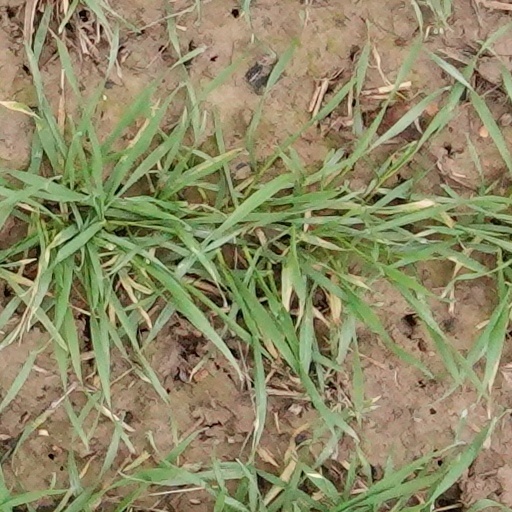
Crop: wheat